Time After Time (Cyndi Lauper song)

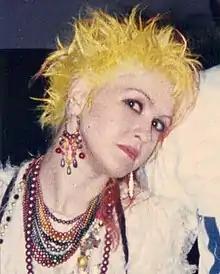
Cyndi Lauper, 1985

The inspiration for the song came from the fact that both songwriters were going through similar challenges in their respective romantic relationships; Hyman was coming out of a relationship, and Lauper was having difficulties with her boyfriend and manager, David Wolff. One of the early lines Rob Hyman wrote was "suitcase of memories", which according to Lauper, "struck her", claiming it was a "wonderful line", and other lines came from Lauper's life experiences. The song's title was borrowed from a TV Guide listing for the science fiction film "Time After Time" (1979), which Lauper had intended to use only as a temporary placeholder during the writing process. Although she later tried to change the song's name, she said that she felt at some point that "Time After Time" had become so fundamental to the song that it would fall apart with a different title.